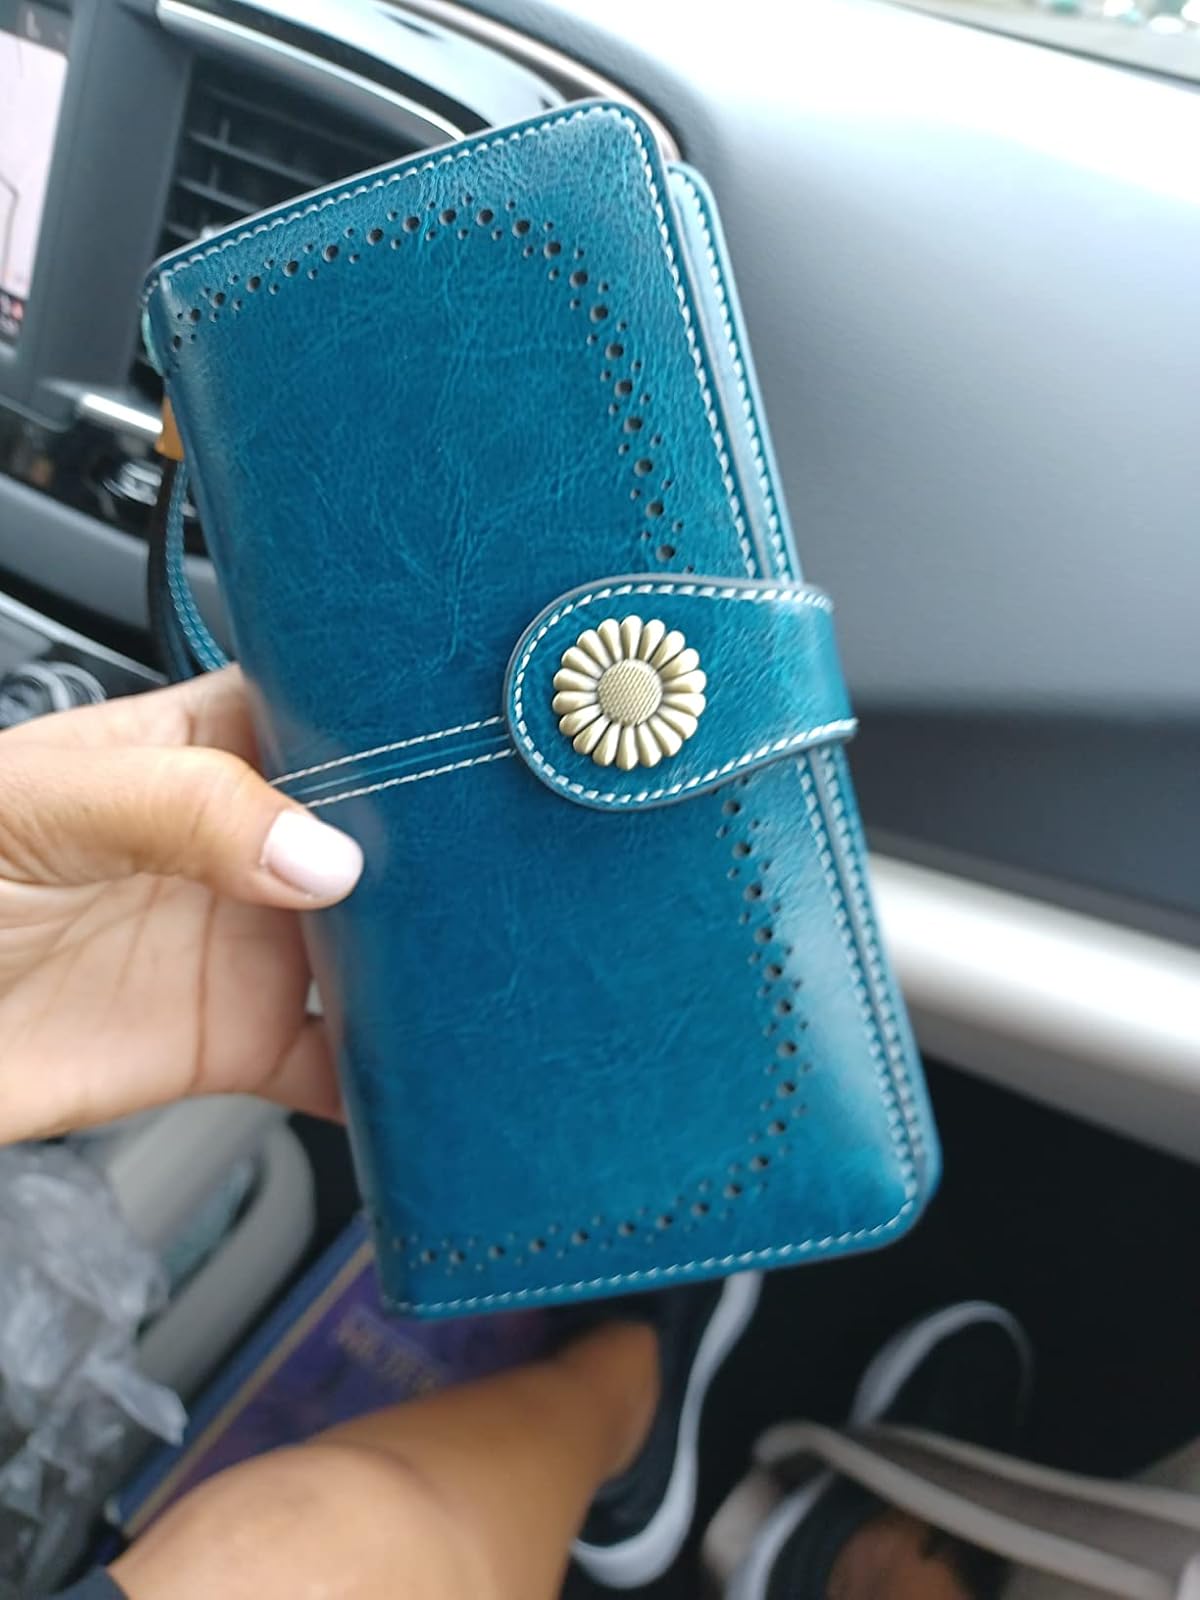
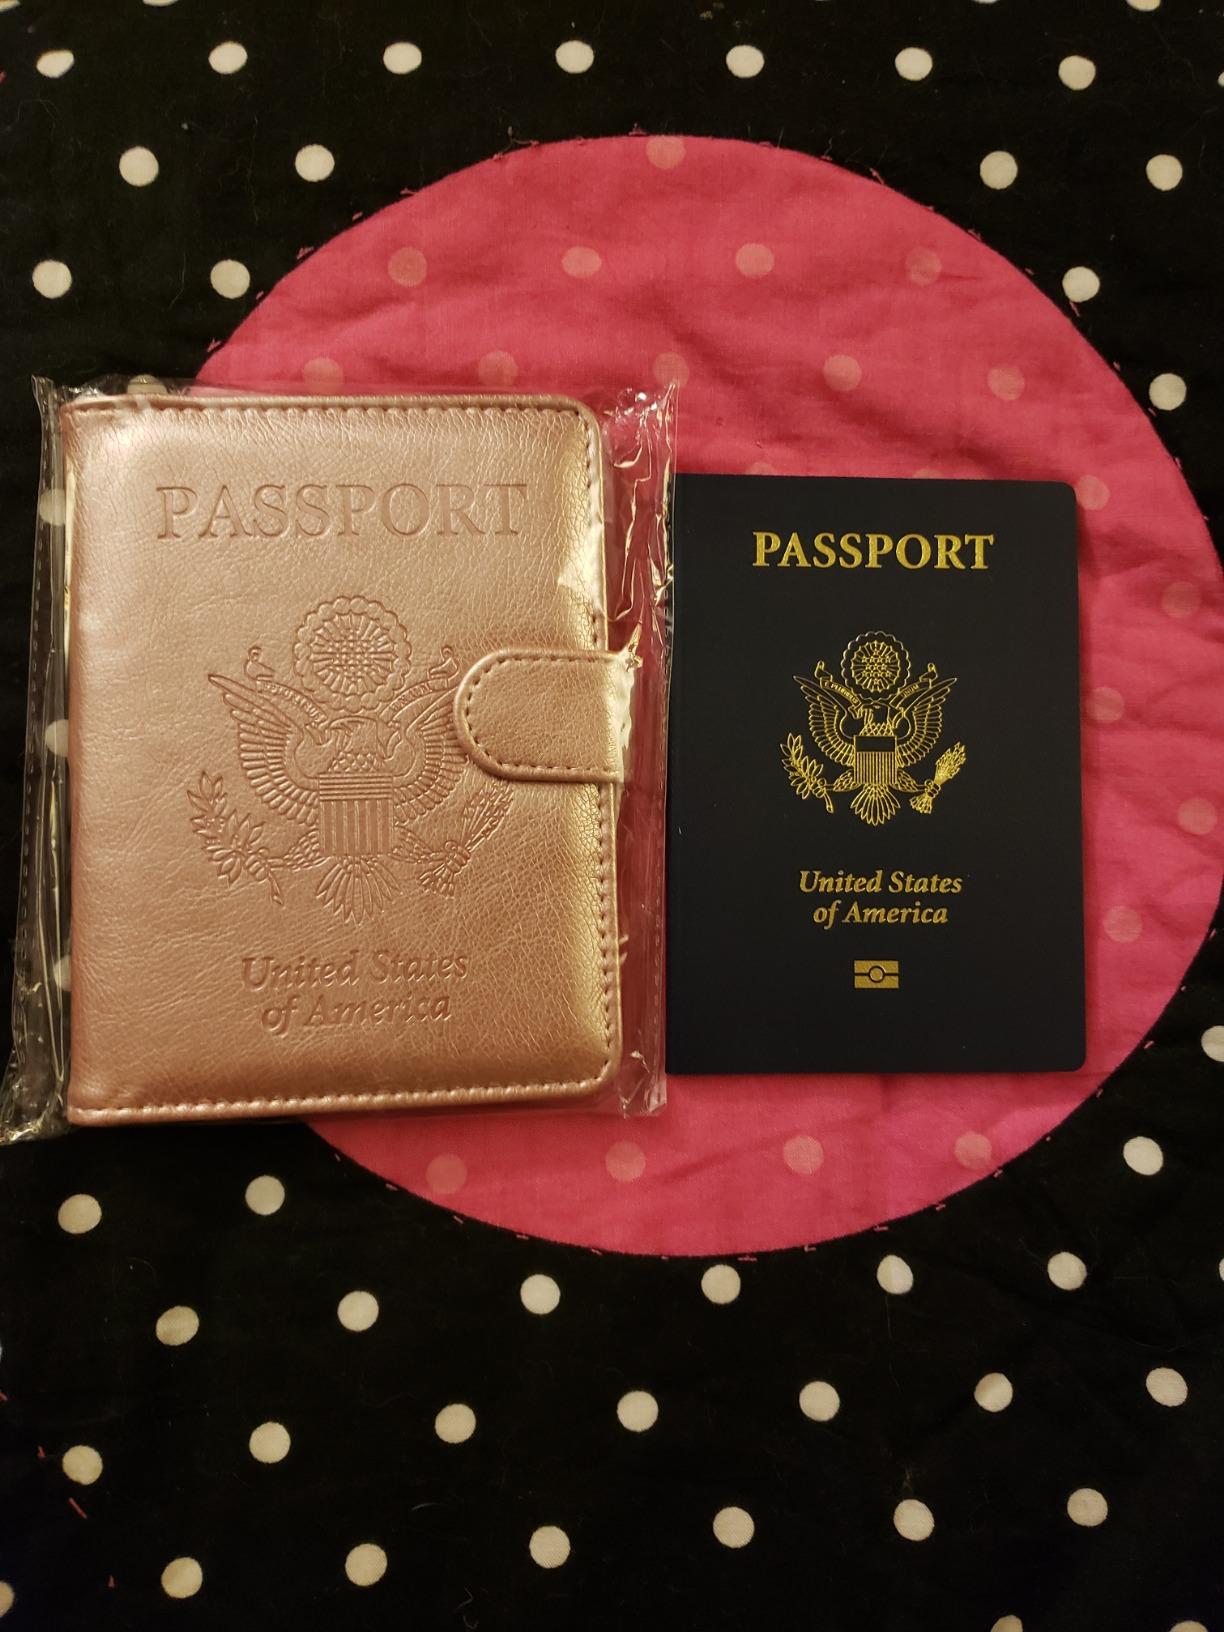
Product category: accessories_wallet
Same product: no